Carrie Johnson

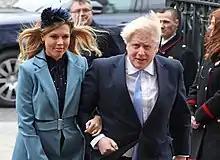
Symonds and Boris Johnson on Commonwealth Day, March 2020

Symonds was previously in a relationship with "The Sun" journalist Harry Cole.